Parnidis Dune

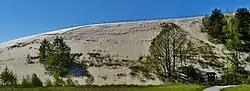
Parnidis Dune

The Parnidis Dune is a drifting (semi-permanent) coastal sand dune on the Curonian Spit, southeast of Nida, Lithuania, near the Lithuania-Russia border of the spit. It is almost entirely bare and reaches a height of above sea level.